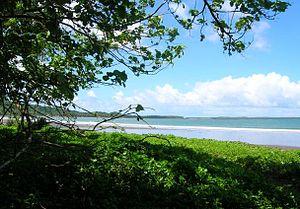
Barongan est une ville de 5ᵉ classe, capitale de la province du Samar oriental aux Philippines.